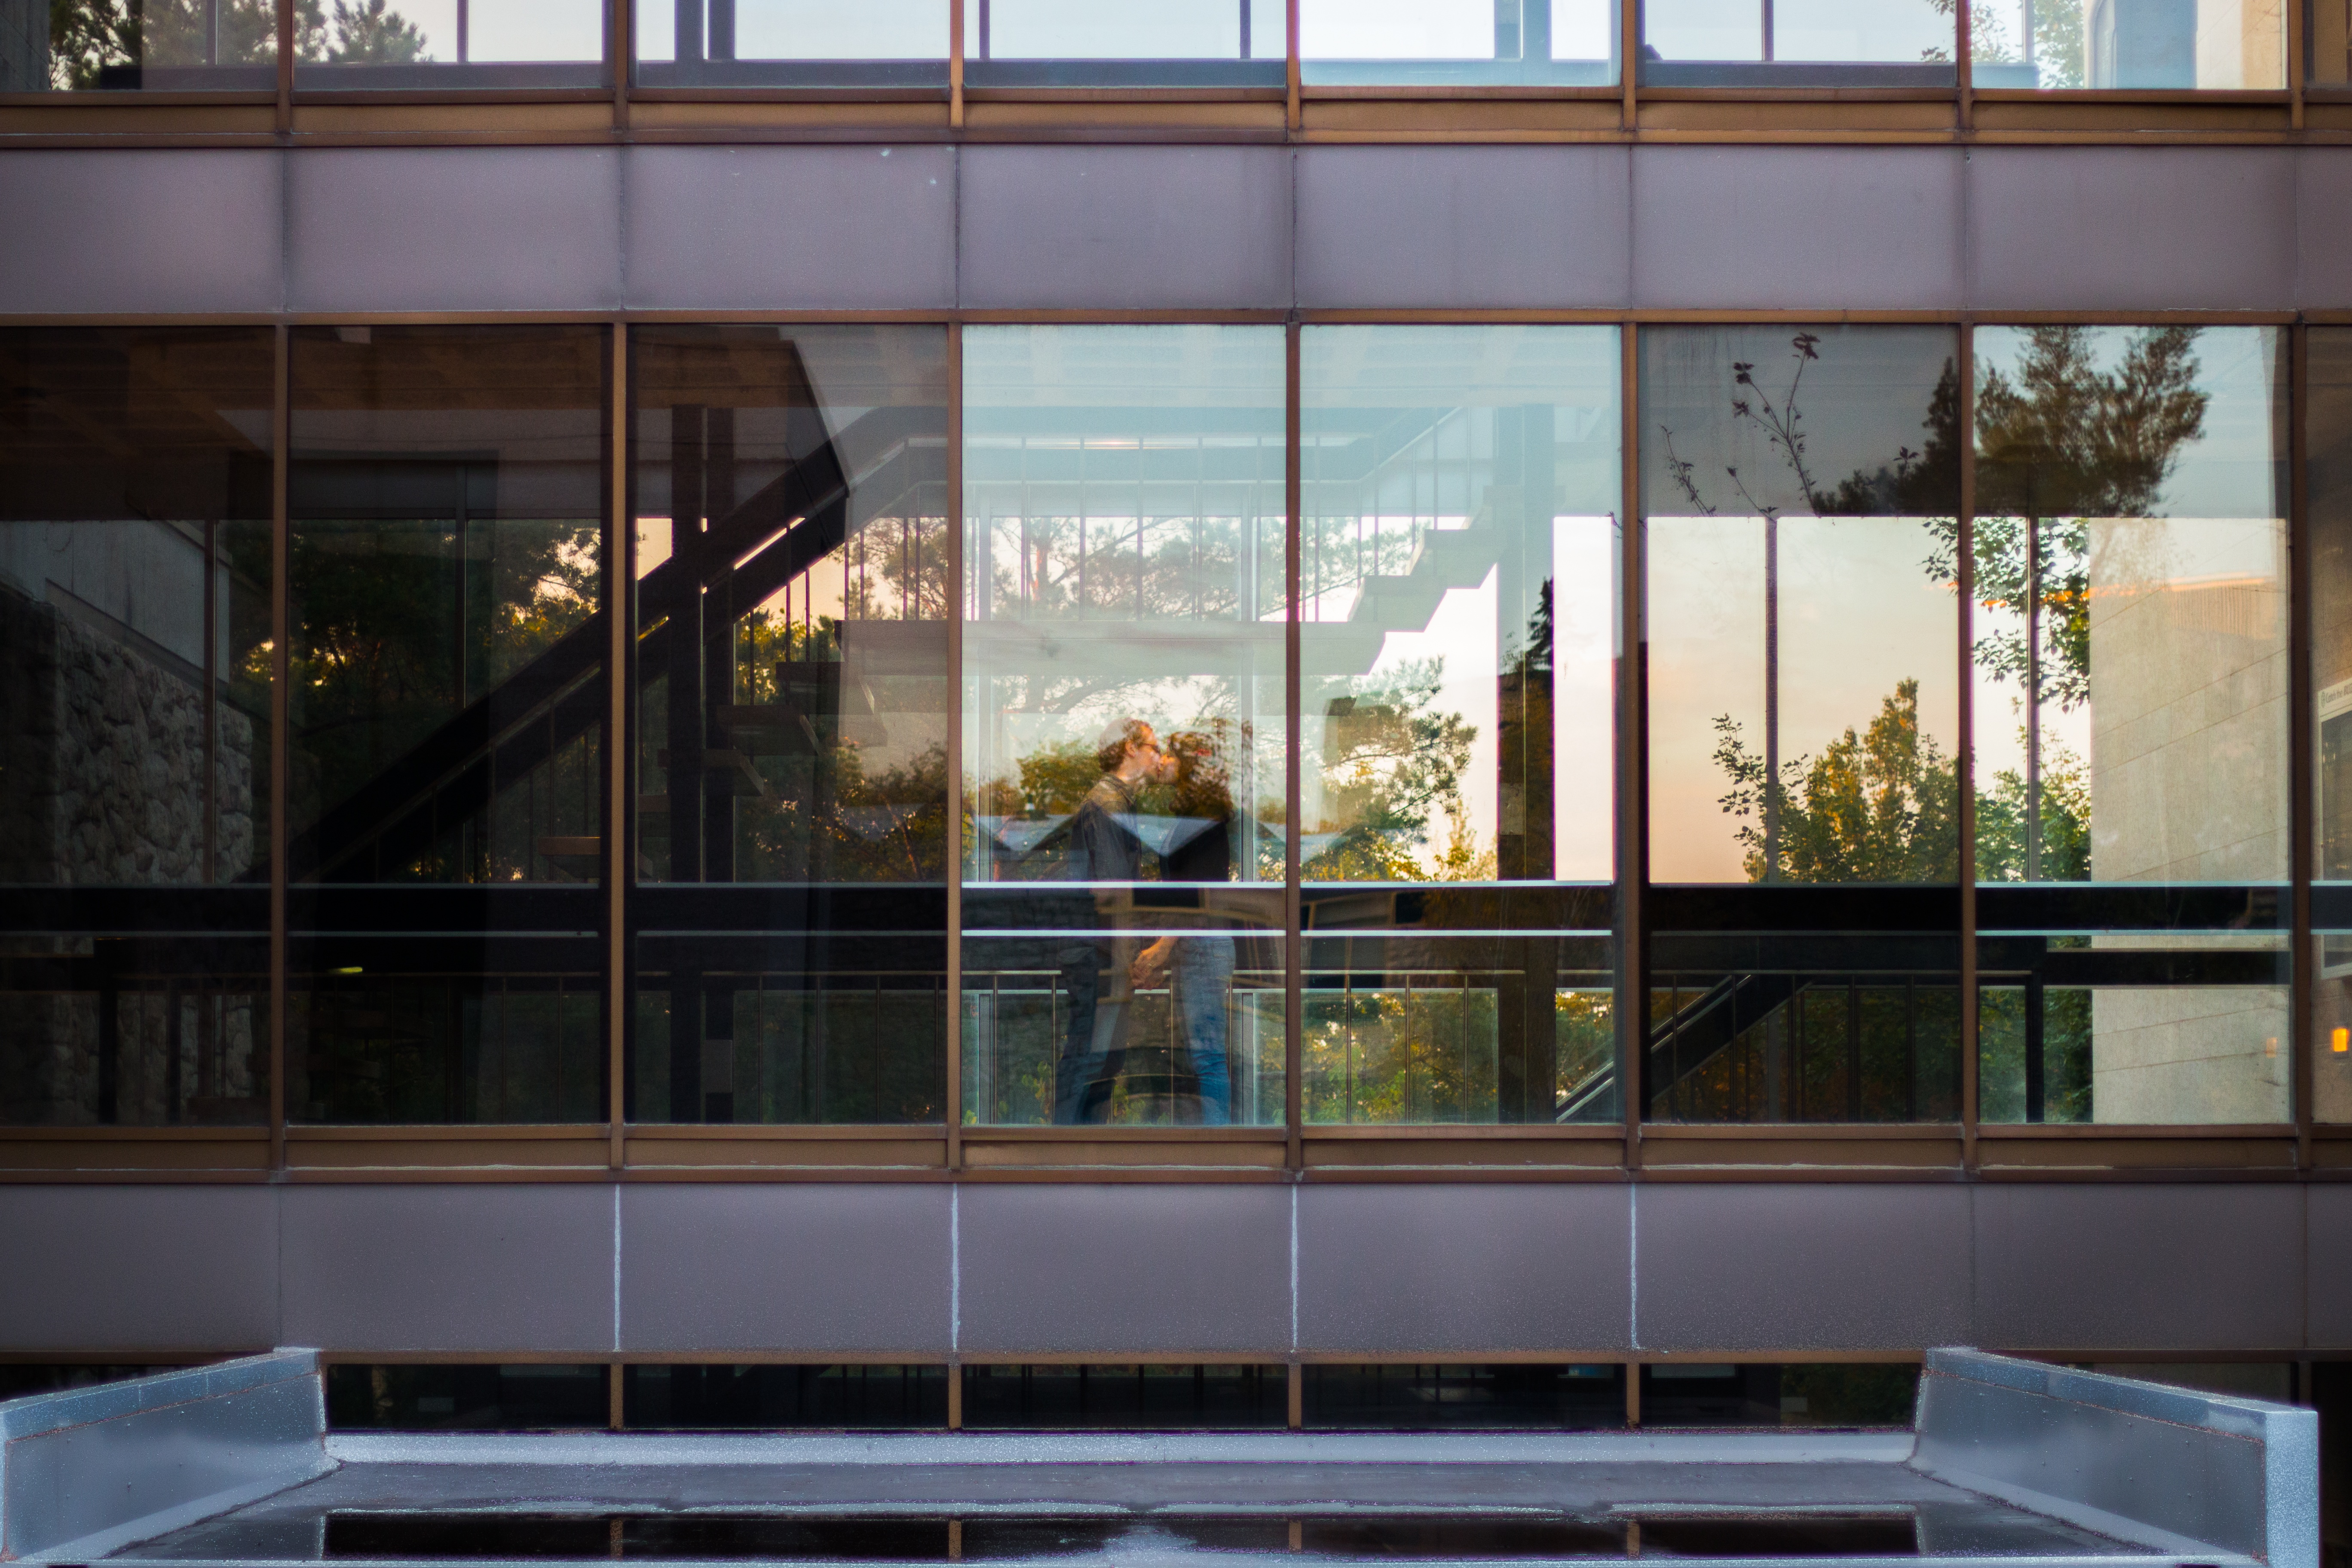
architecture, window, glass, facade, interior design, design, tourist attraction, lobby, window covering